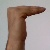
The image shows a hand gesture representing a space in Indian Sign Language.